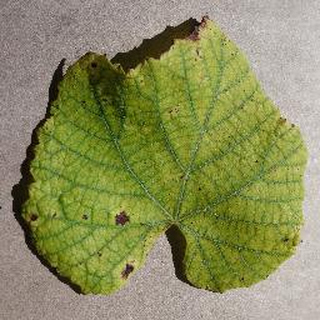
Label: grape_leaf_blight